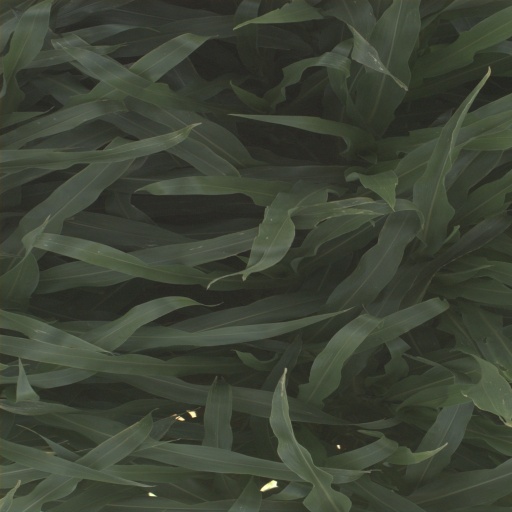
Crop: sorghum